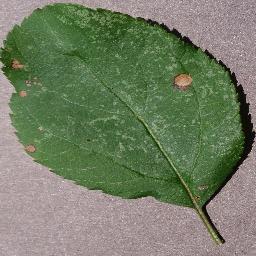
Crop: apple
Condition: black_rot